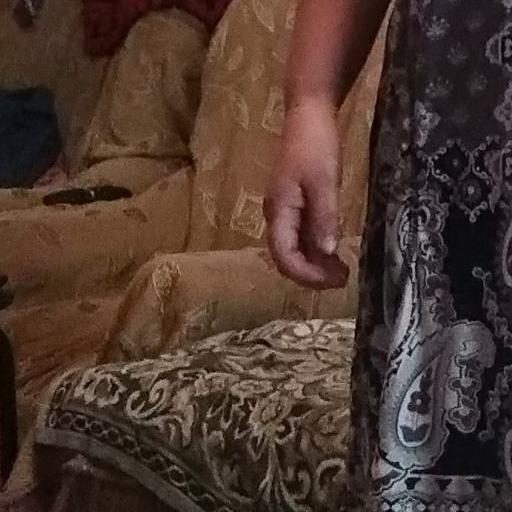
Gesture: no_gesture